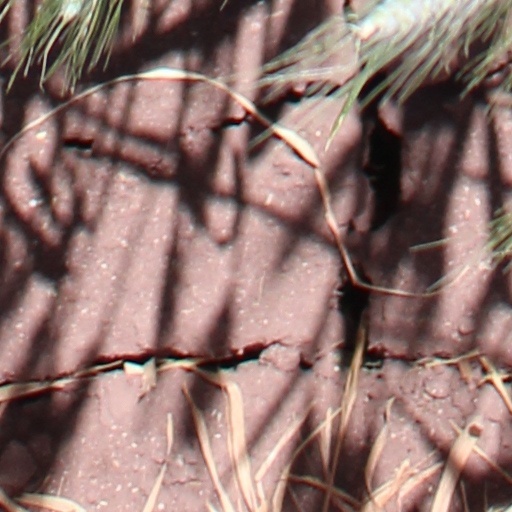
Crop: wheat